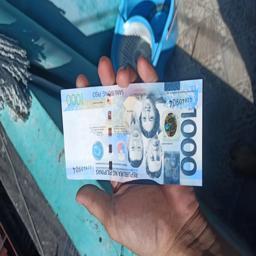
Label: 1000_Old_Front